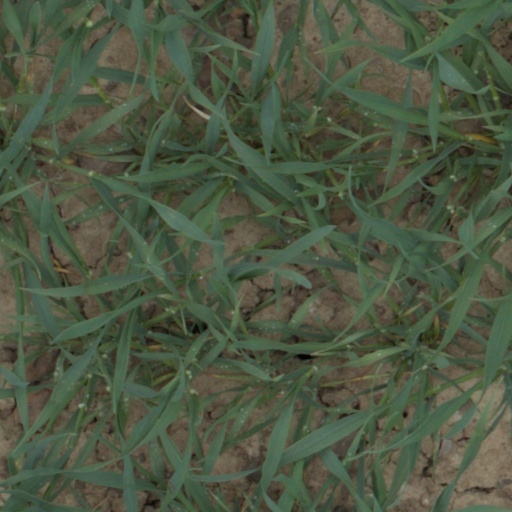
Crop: wheat